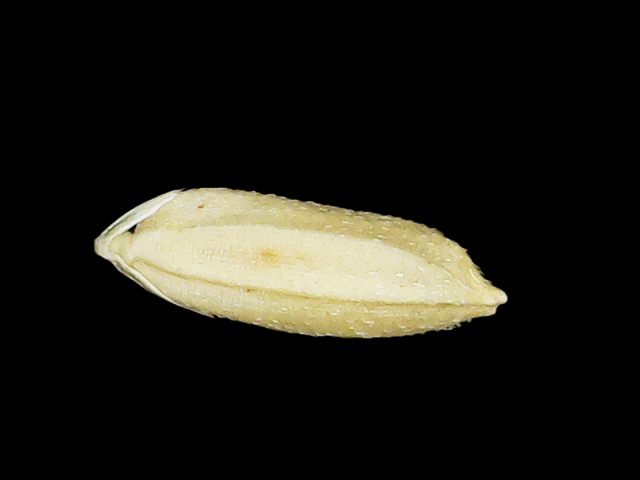
Rice variety: Bd51